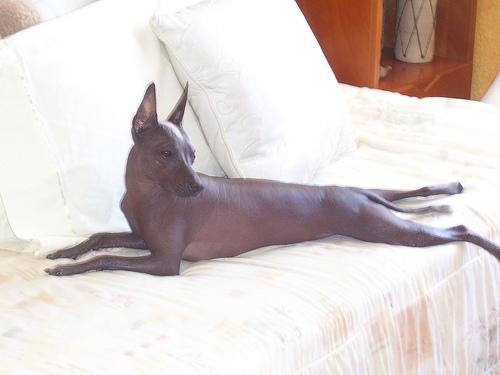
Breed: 220-n000069-Mexican_hairless